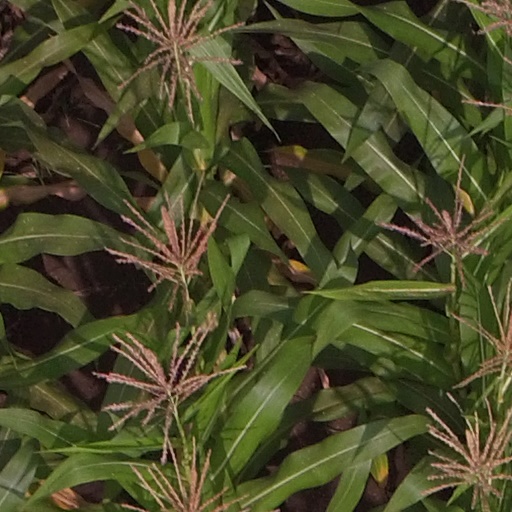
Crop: maize; corn